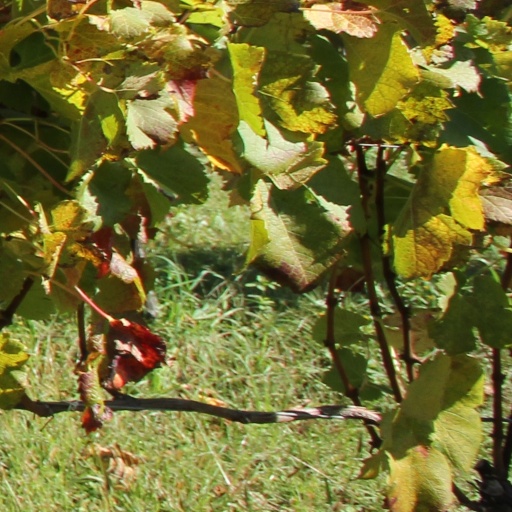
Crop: grape